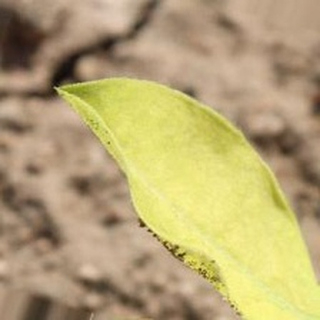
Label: groundnut_nutrition_deficiency